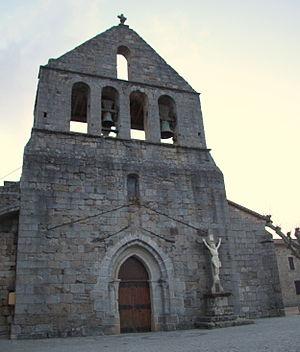
Façade église romane Saint André à Ailhon. Classée monument historique par arrêté du 15 novembre 1926.
Cet article contient une liste des monuments religieux romans de l'Ardèche.
Ailhon est une commune française, située dans le département de l'Ardèche en région Auvergne-Rhône-Alpes.